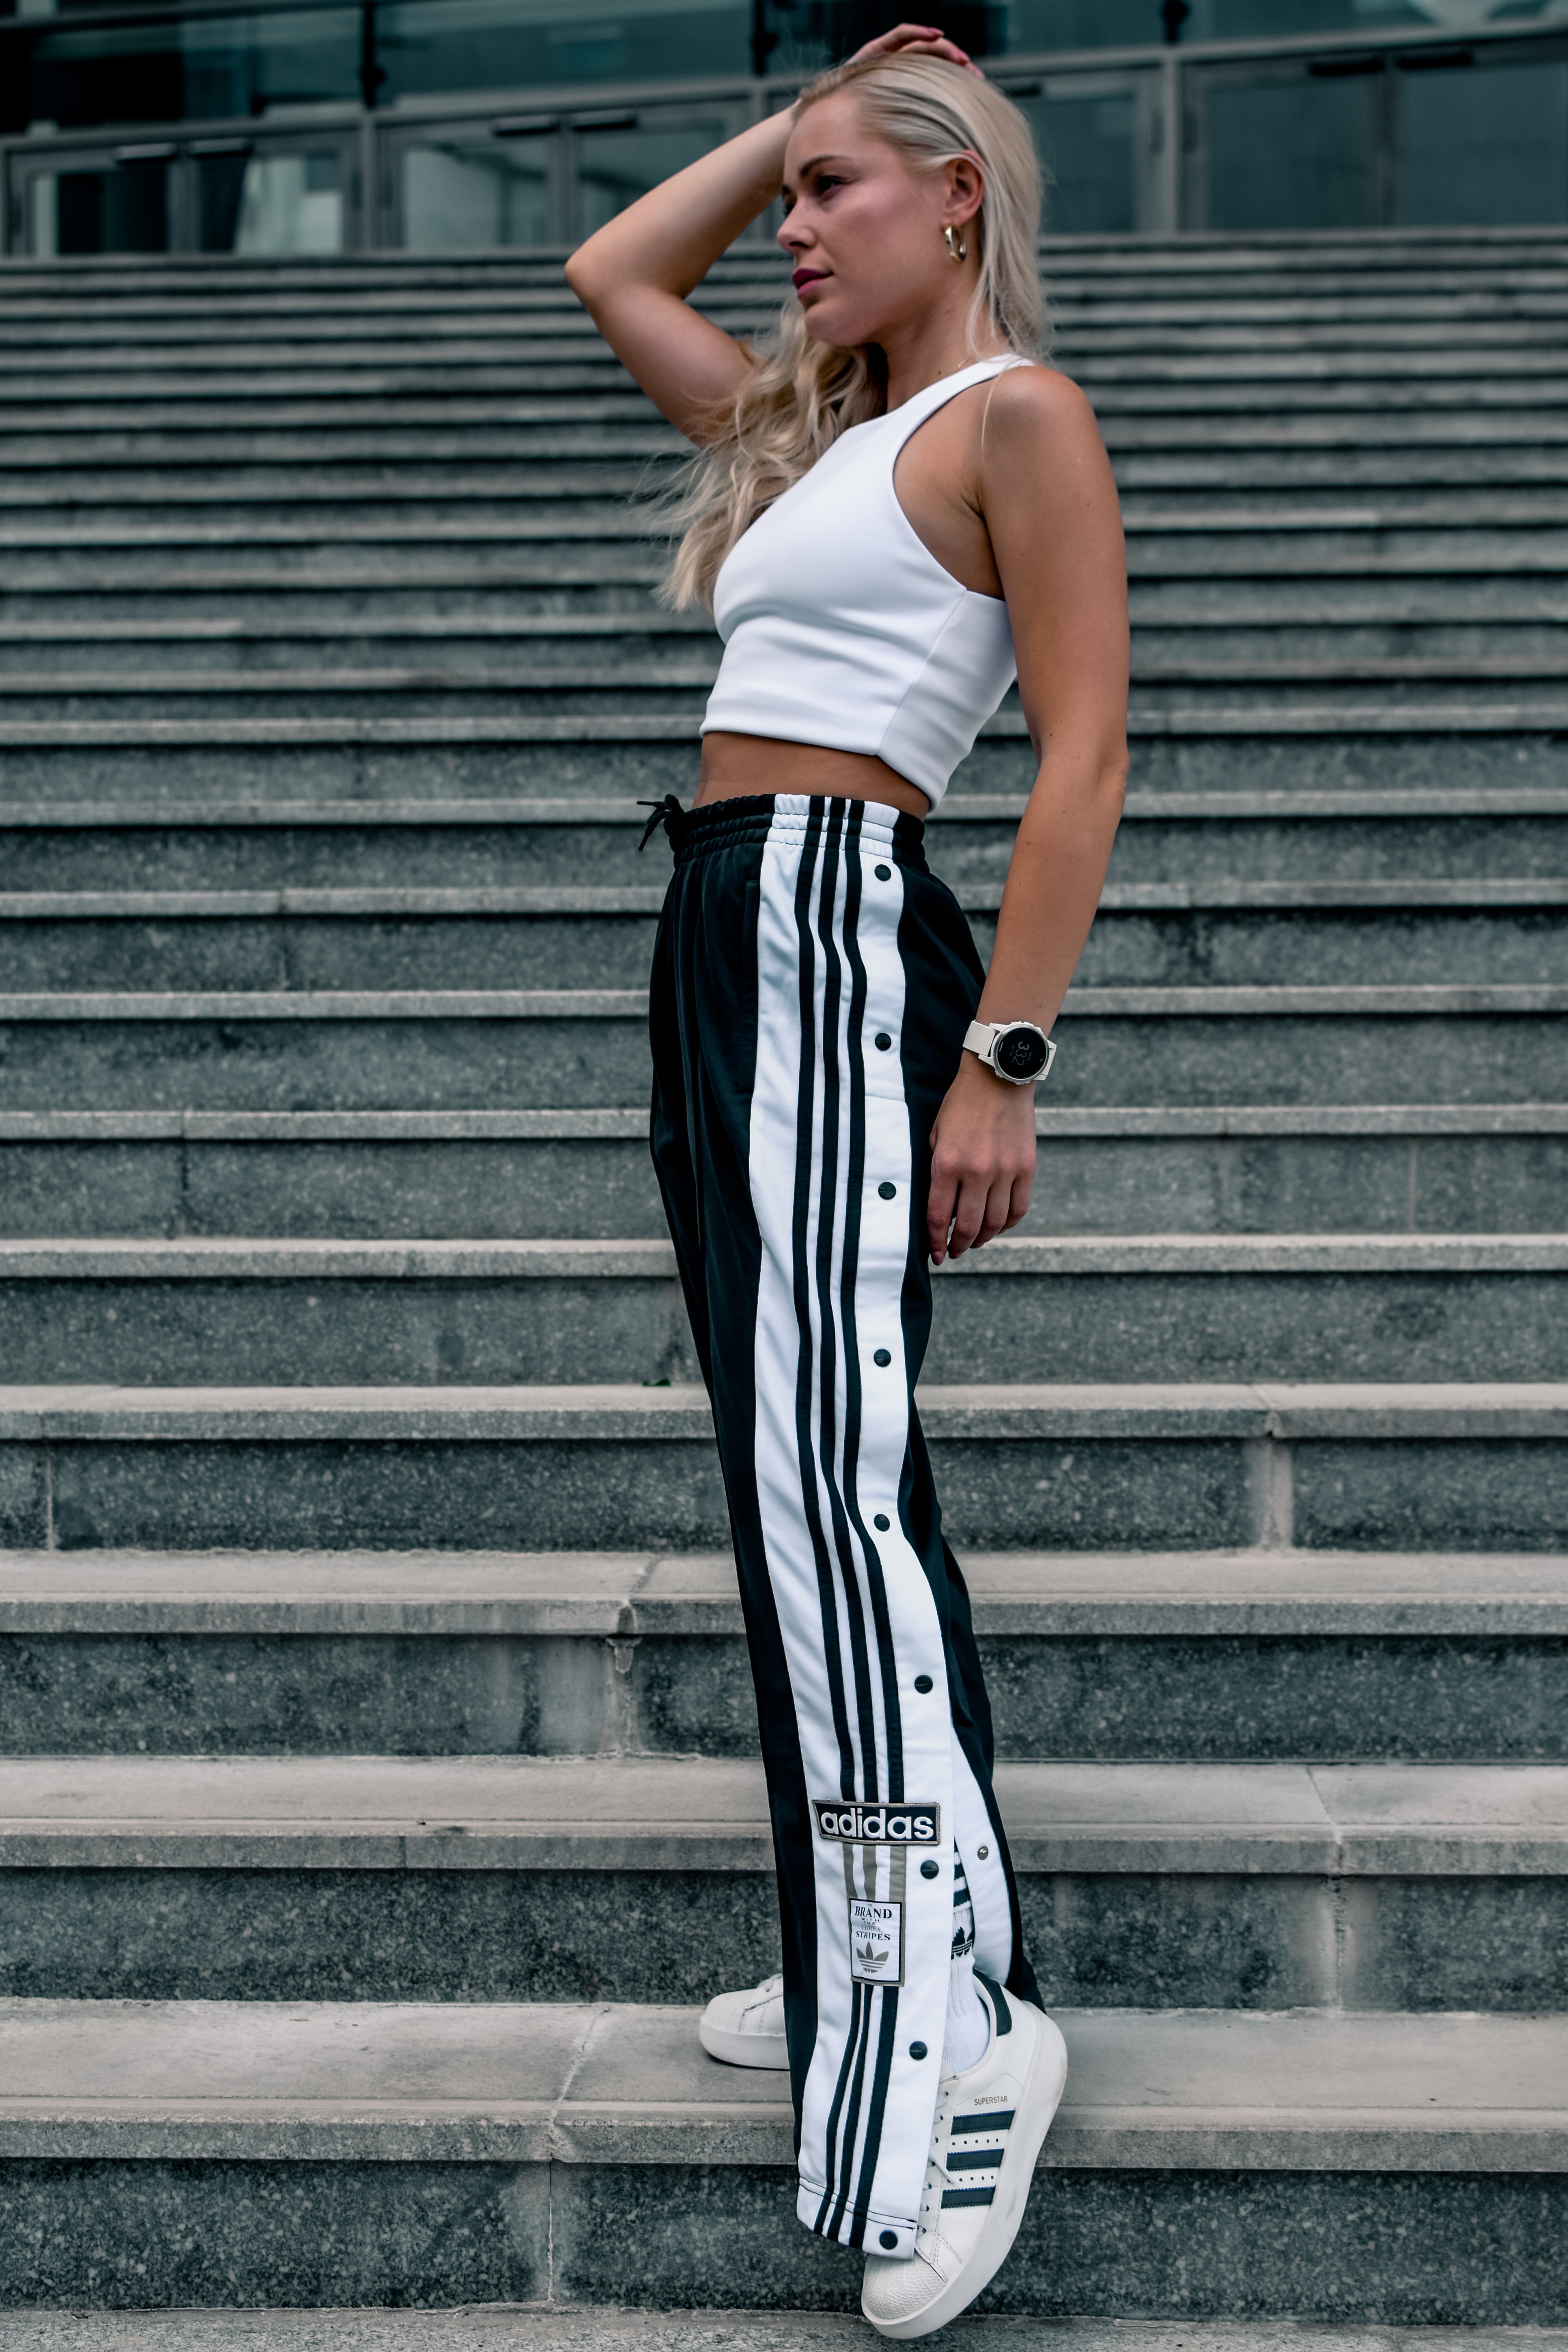
white, clothing, street fashion, sportswear, black and white, beauty, sweatpant, fashion, Active pants, shoulder, trousers, waist, leg, dress, footwear, monochrome photography, leggings, photography, photo shoot, yoga pant, crop top, shorts, knee, style, tights, model, fashion accessory, shoe, t shirt